In Your House 10: Mind Games

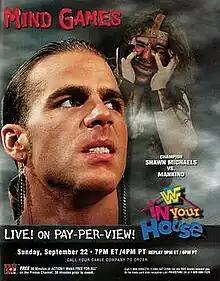
Promotional poster featuring Shawn Michaels and Mankind

In Your House 10: Mind Games was the tenth In Your House professional wrestling pay-per-view (PPV) event produced by the World Wrestling Federation (WWF, now WWE). The event took place on September 22, 1996, at the CoreStates Center in Philadelphia, Pennsylvania in the United States.